Frankenstein: The Monster Returns

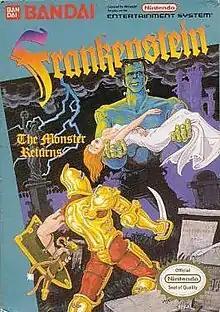
Cover art

Frankenstein: The Monster Returns is an action video game developed by Tose for the Nintendo Entertainment System and published by Bandai in 1991, exclusively in North America.